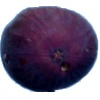
Label: fig